Weigand of Redwitz

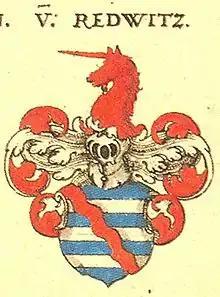
Coat of arms of the Redwitz family. As bishop, Wiegand used these arms as an element in a quartered arms

Wiegand's coat of arms were quartered. The second and third field show the Redwitz family coat of arms. According to Siebmachers Wappenbuch, this consisted of a blue field with three silver bars, covered by a red diagonal bar. The other two quarters show the black lion of Bamberg, topped with a silver diagonal bar on golden ground.